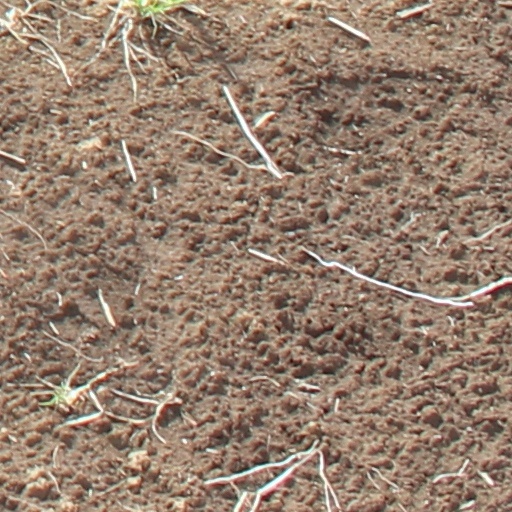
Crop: wheat